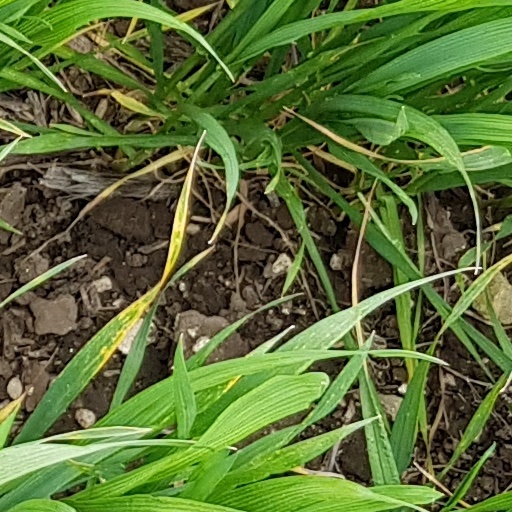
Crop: wheat